Boeing F/A-18E/F Super Hornet

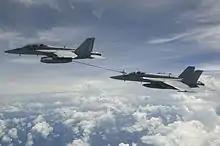
Two aircraft flying high above clouds, transferring fuel through a pipe to which the lower aircraft is connected.

In 2007, Boeing stated that a passive Infrared Search and Track (IRST) sensor would be an available future option. The sensor, mounted in a modified centerline fuel tank, detects long wave IR emissions to spot and track targets such as aircraft; combat using the IRST and AIM-9X Sidewinder missiles is immune to radar jamming. In May 2009, Lockheed Martin announced its selection by Boeing for the IRST's technology development phase, and a contract followed in November 2011. , a basic IRST would be fielded in 2016 and a longer-range Block II version in 2019. The sensor would be designated the AN/ASG-34(V) IRST21. An F/A-18F performed a flight equipped with the IRST system in February 2014, and Milestone C approval authorizing low-rate initial production (LRIP) was granted in December 2014. The sequestration cuts in 2013 would cause years of delay, and the Navy chose to skip the basic version and transition directly to the Block II IRST for operational service. After initial production quality issues, the IRST became operational in January 2025.